Ike Altgens

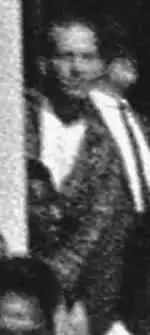
The man in the doorway of the Texas School Book Depository as seen in Altgens' sixth photograph. Official investigations identified him as depository employee Billy Lovelady.

Ten days after Kennedy was assassinated, the Associated Press in Dallas reported that the first photograph Altgens made along Elm Street had captured the attention of people who noticed that one of the men standing in the main doorway to the book depository appeared to resemble accused killer Lee Harvey Oswald. Those observers raised the question of whether Oswald could have killed Kennedy, saying he would not have been able to get to the doorway from the sixth floor of the building. The report quoted depository superintendent Roy Truly, who said the man in the image was not Oswald but a different employee, Billy Nolan Lovelady. The Federal Bureau of Investigation (FBI) told the AP they had already investigated the photograph and also identified Lovelady.